Carson Wentz

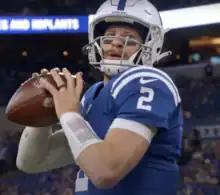
Wentz in 2021

Wentz was traded to the Indianapolis Colts on March 17, 2021, in exchange for a 2021 third-round pick and a 2022 first-round pick. He was reunited with former Philadelphia Eagles offensive coordinator Frank Reich, who had since become the head coach of the Colts.